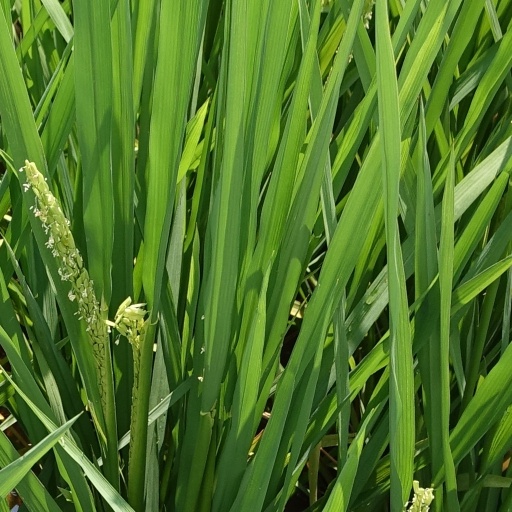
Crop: rice